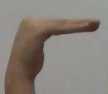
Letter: haa